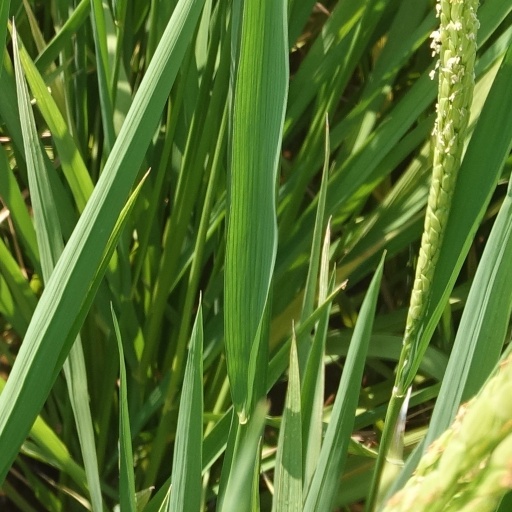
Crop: rice